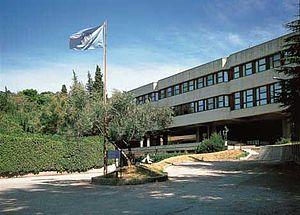
Centre international de physique théorique à Trieste
Le Centre International Abdus Salam de Physique Théorique est un institut international de recherche pour les sciences physiques et mathématiques.